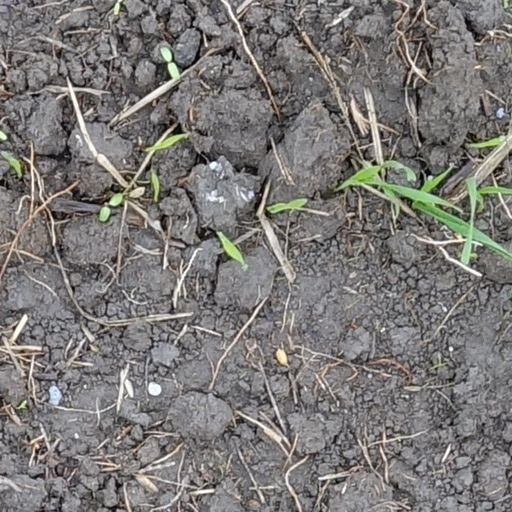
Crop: wheat